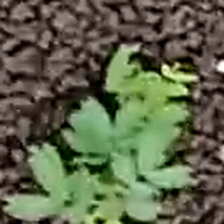
Weed species: Dwarf_cassia_(Chamaecrista pumila)